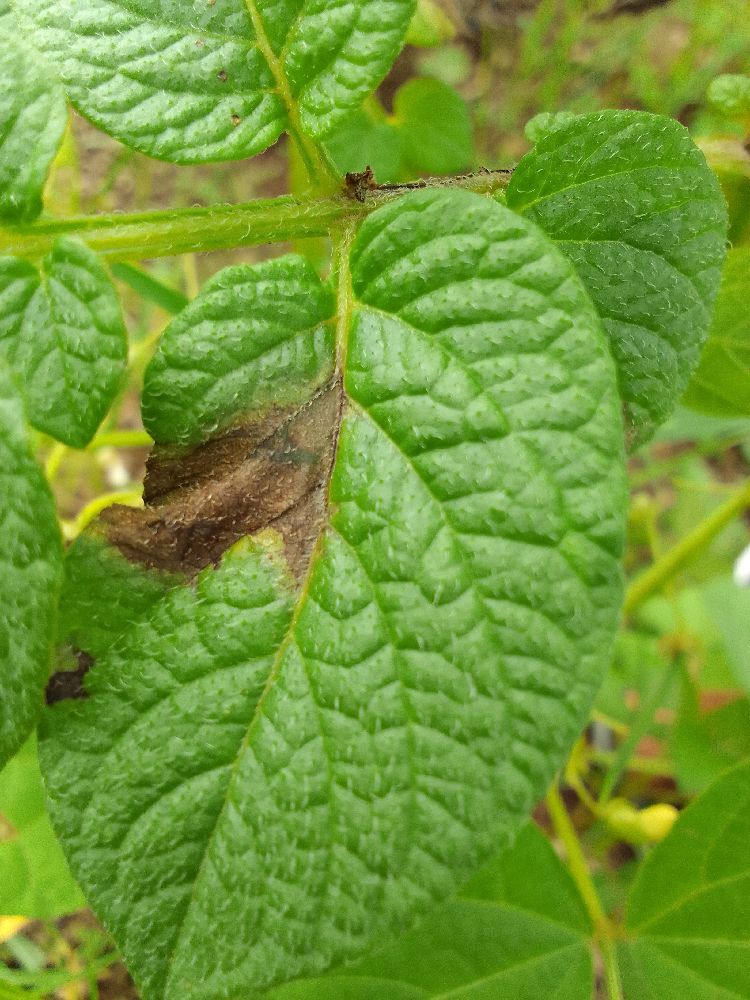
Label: Late blight